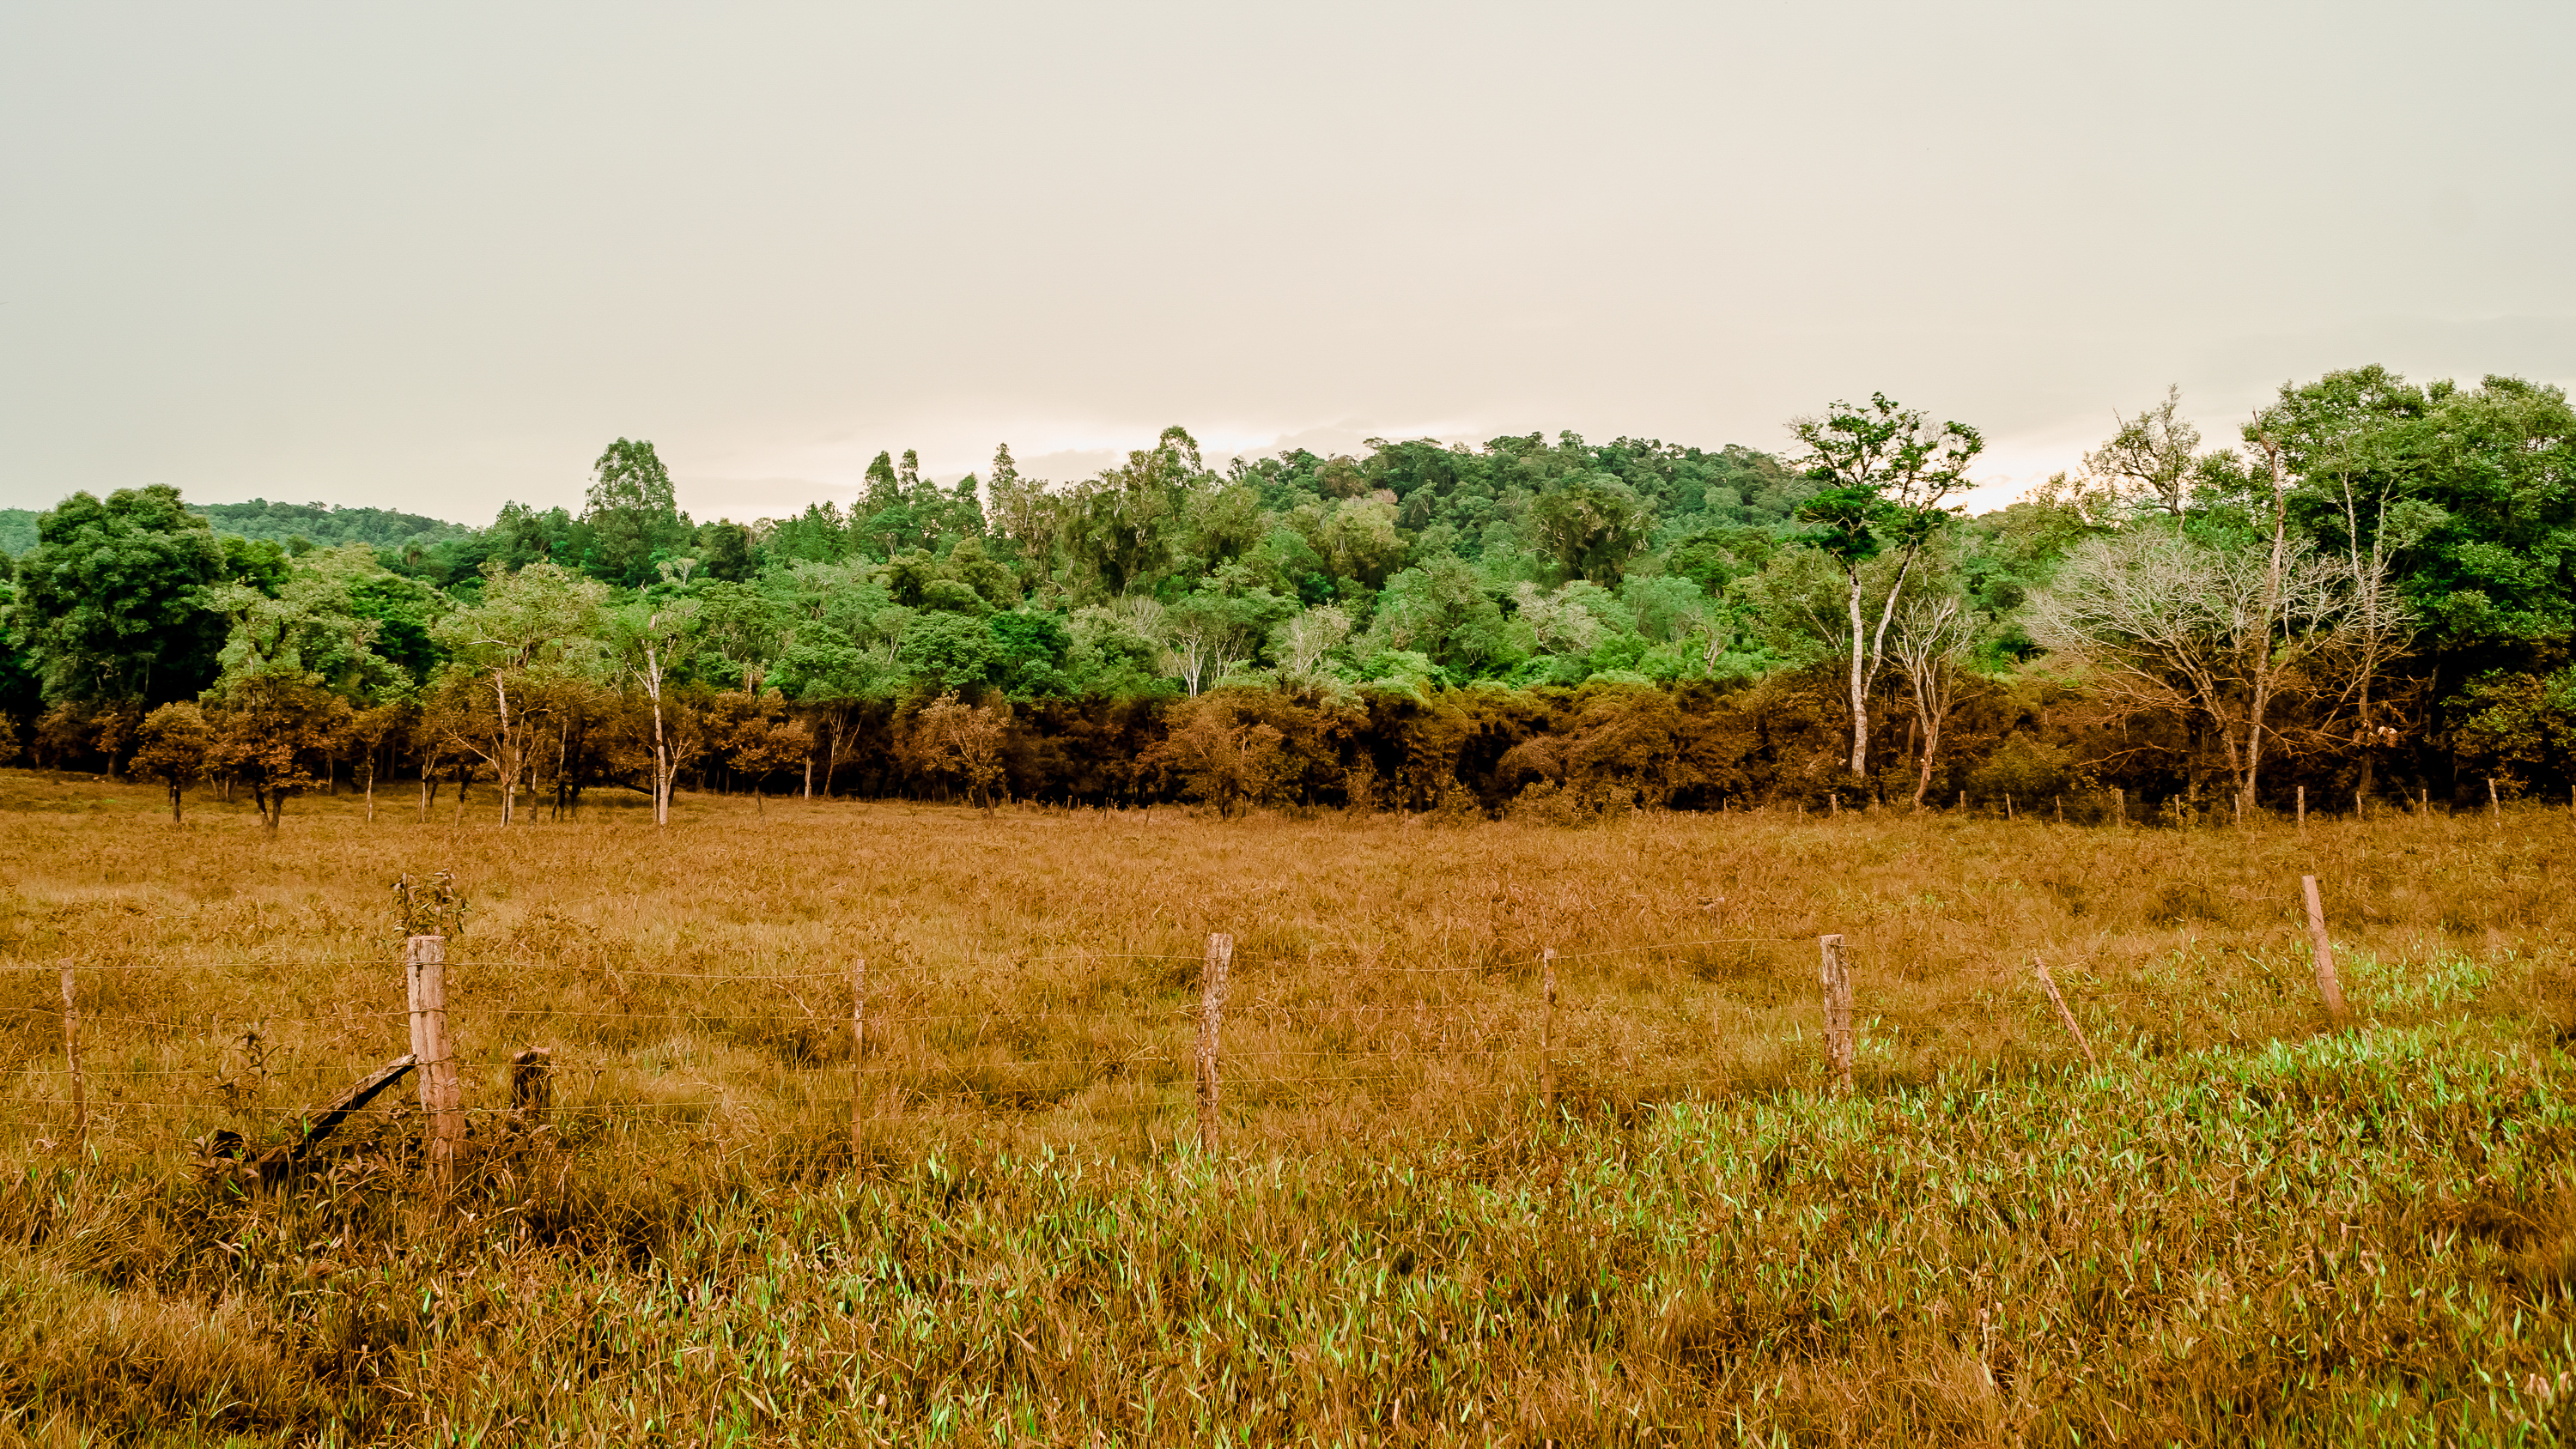
landscape, tree, nature, forest, grass, wilderness, plant, field, farm, meadow, prairie, morning, leaf, hill, green, pasture, autumn, soil, agriculture, flora, savanna, grassland, vegetation, wetland, plantation, rojo, campo, argentina, verde, potrero, pasto, misiones, marron, tierra, vallehermoso, inundacion, anegado, habitat, ecosystem, rural area, natural environment, grass family, woody plant